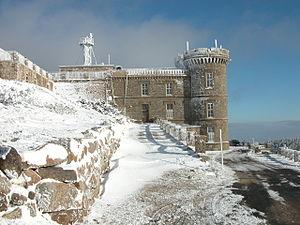
Le mont Aigoual est un sommet situé dans le Sud du Massif central, à la limite entre les départements du Gard et de la Lozère. Il culmine à 1 565 mètres d'altitude. Cela en fait le point culminant du Gard et le second point le plus haut de la Lozère après le pic de Finiels situé dans le mont Lozère.
Le Massif central est un massif montagneux essentiellement hercynien qui occupe le centre de la moitié sud de la France métropolitaine. D'une surface de 85 000 km², soit 15 % environ du territoire métropolitain, c'est le massif le plus vaste du pays. Le massif est d'altitude moyenne et ses reliefs sont souvent arrondis par l'érosion. Il culmine à 1 885 mètres au sommet volcanique du puy de Sancy. Dans l'ensemble, il s'est formé il y a 500 millions d'années, bien que les causses et surtout les reliefs volcaniques soient plus récents, ces derniers étant consécutifs à la formation des Alpes et des Pyrénées. Le Massif central abrite en effet l'essentiel des volcans français de métropole.